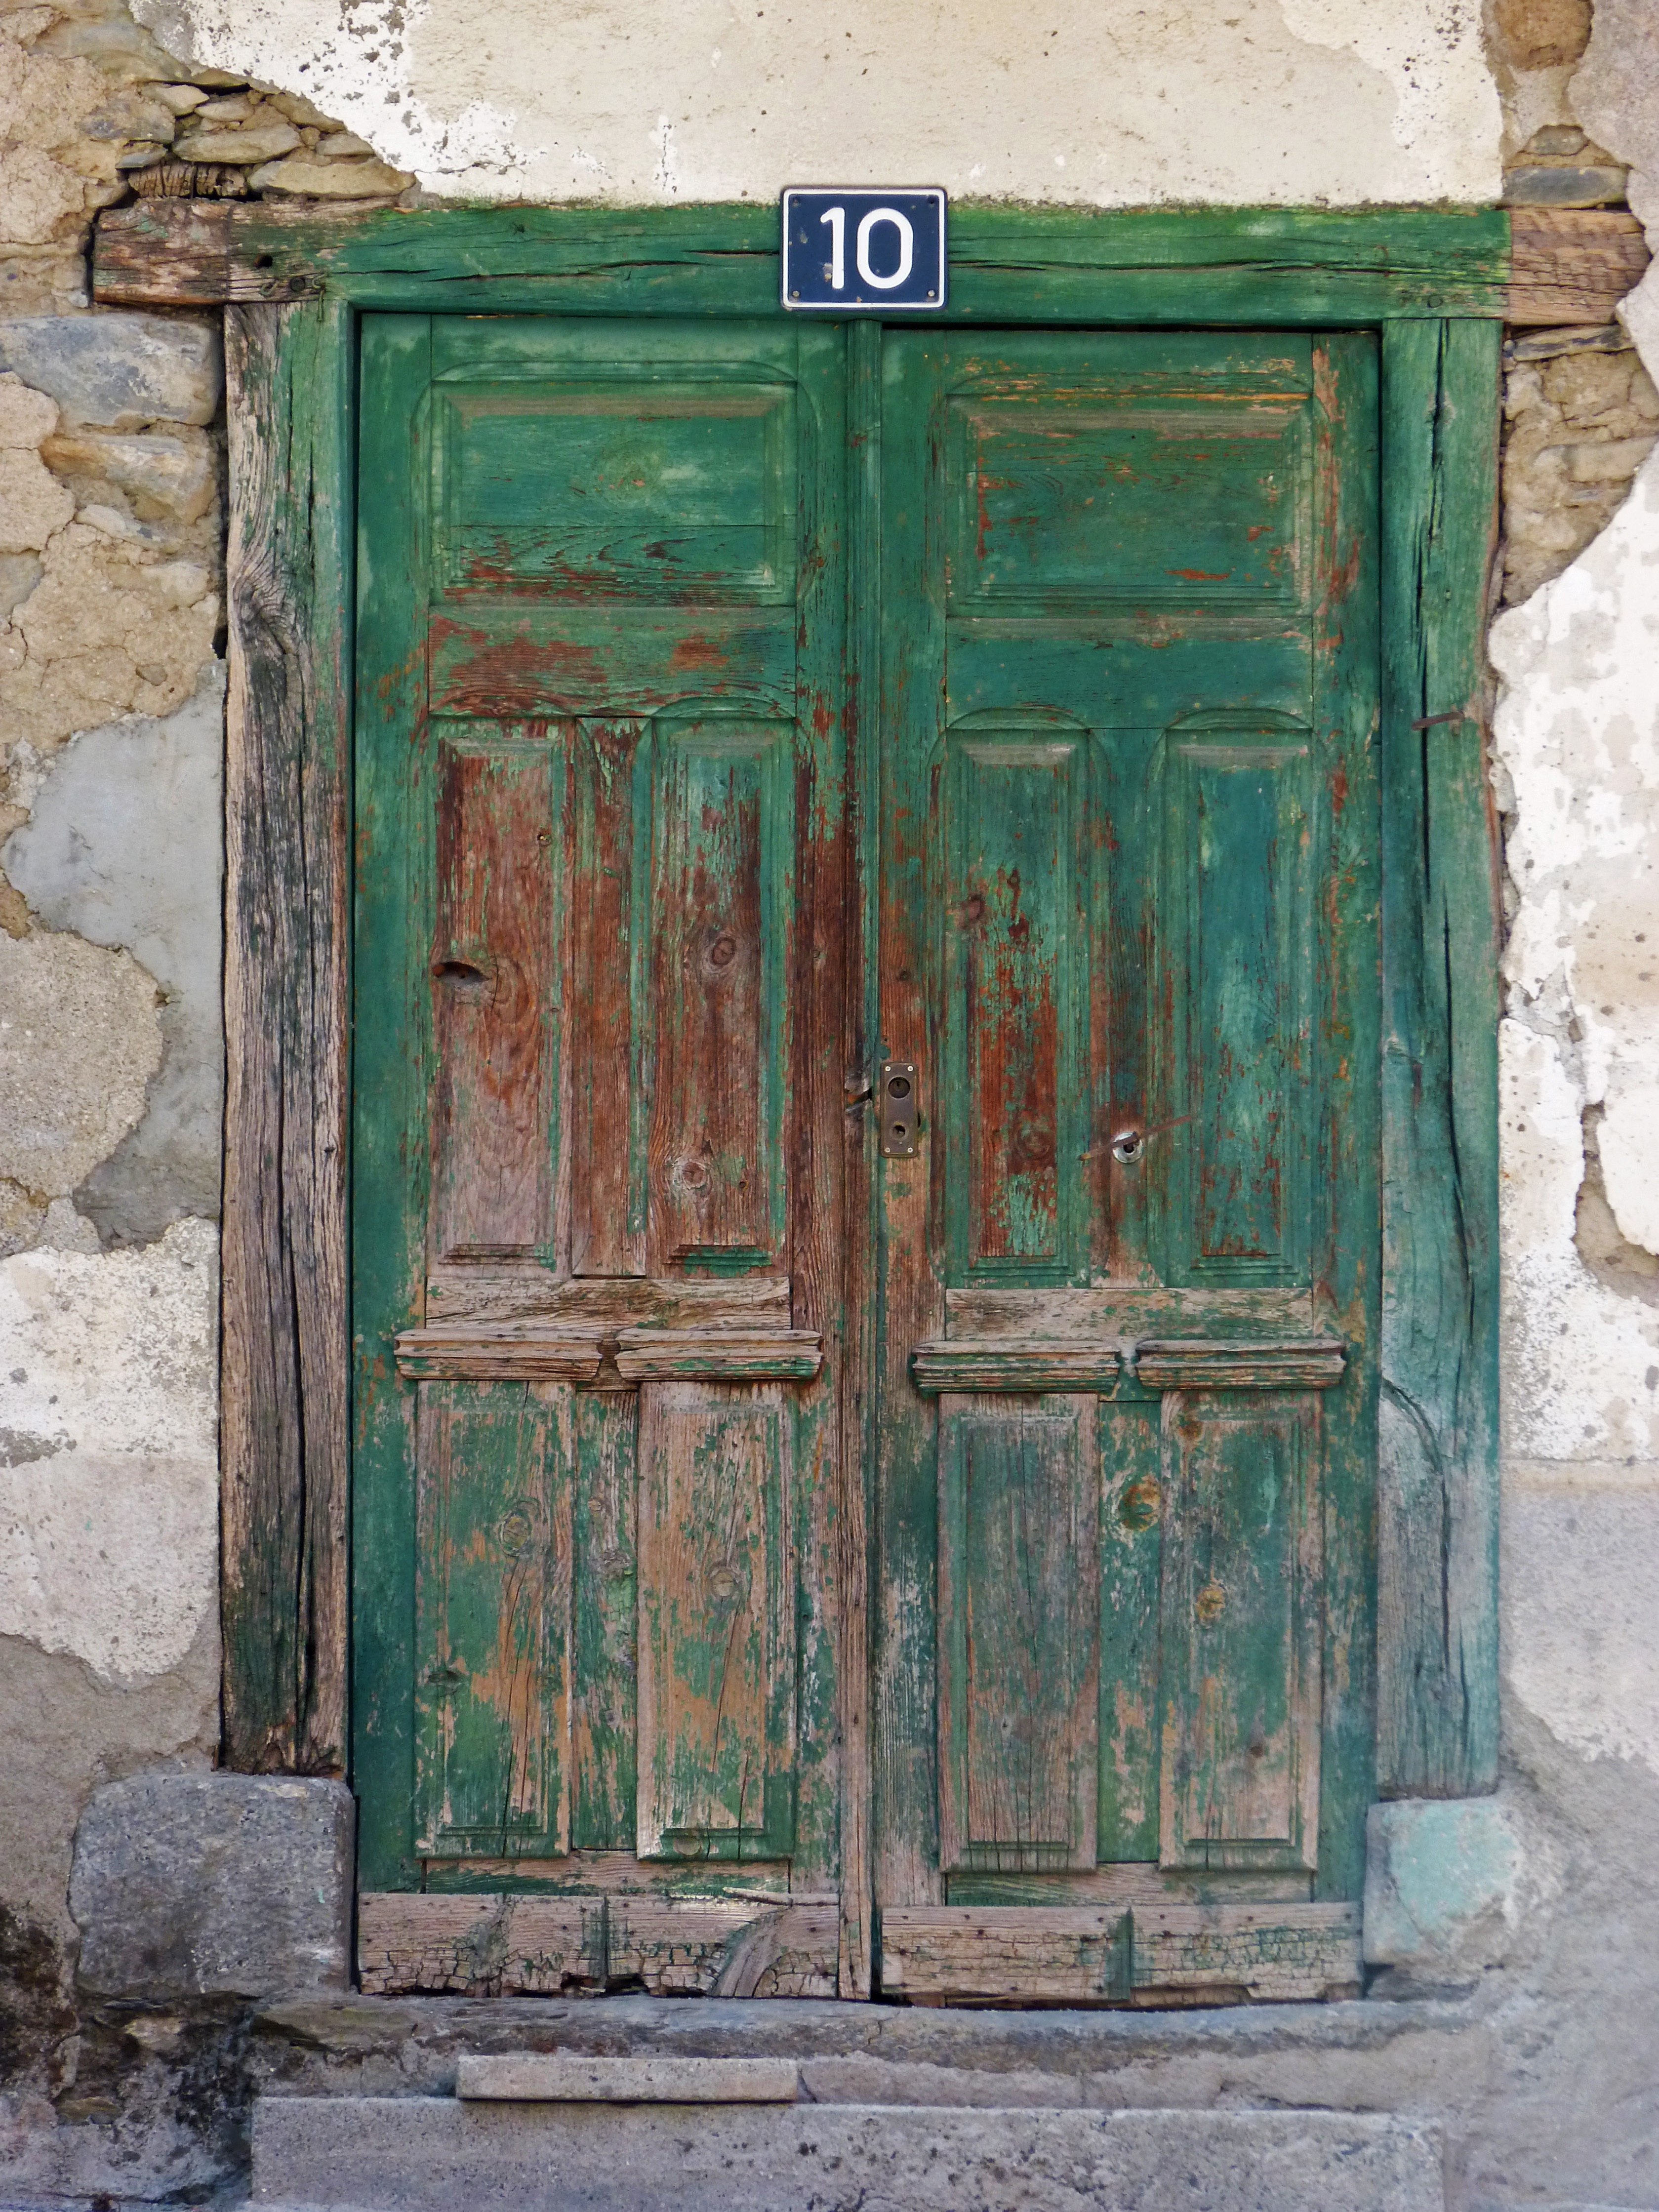
wood, antique, window, old, furniture, door, cupboard, portal, tousled, val d aran, vielha, man made object, ancient history